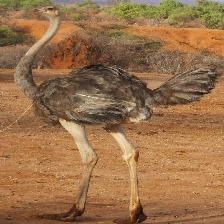
Species: OSTRICH
Scientific name: STRUTHIO CAMELUS